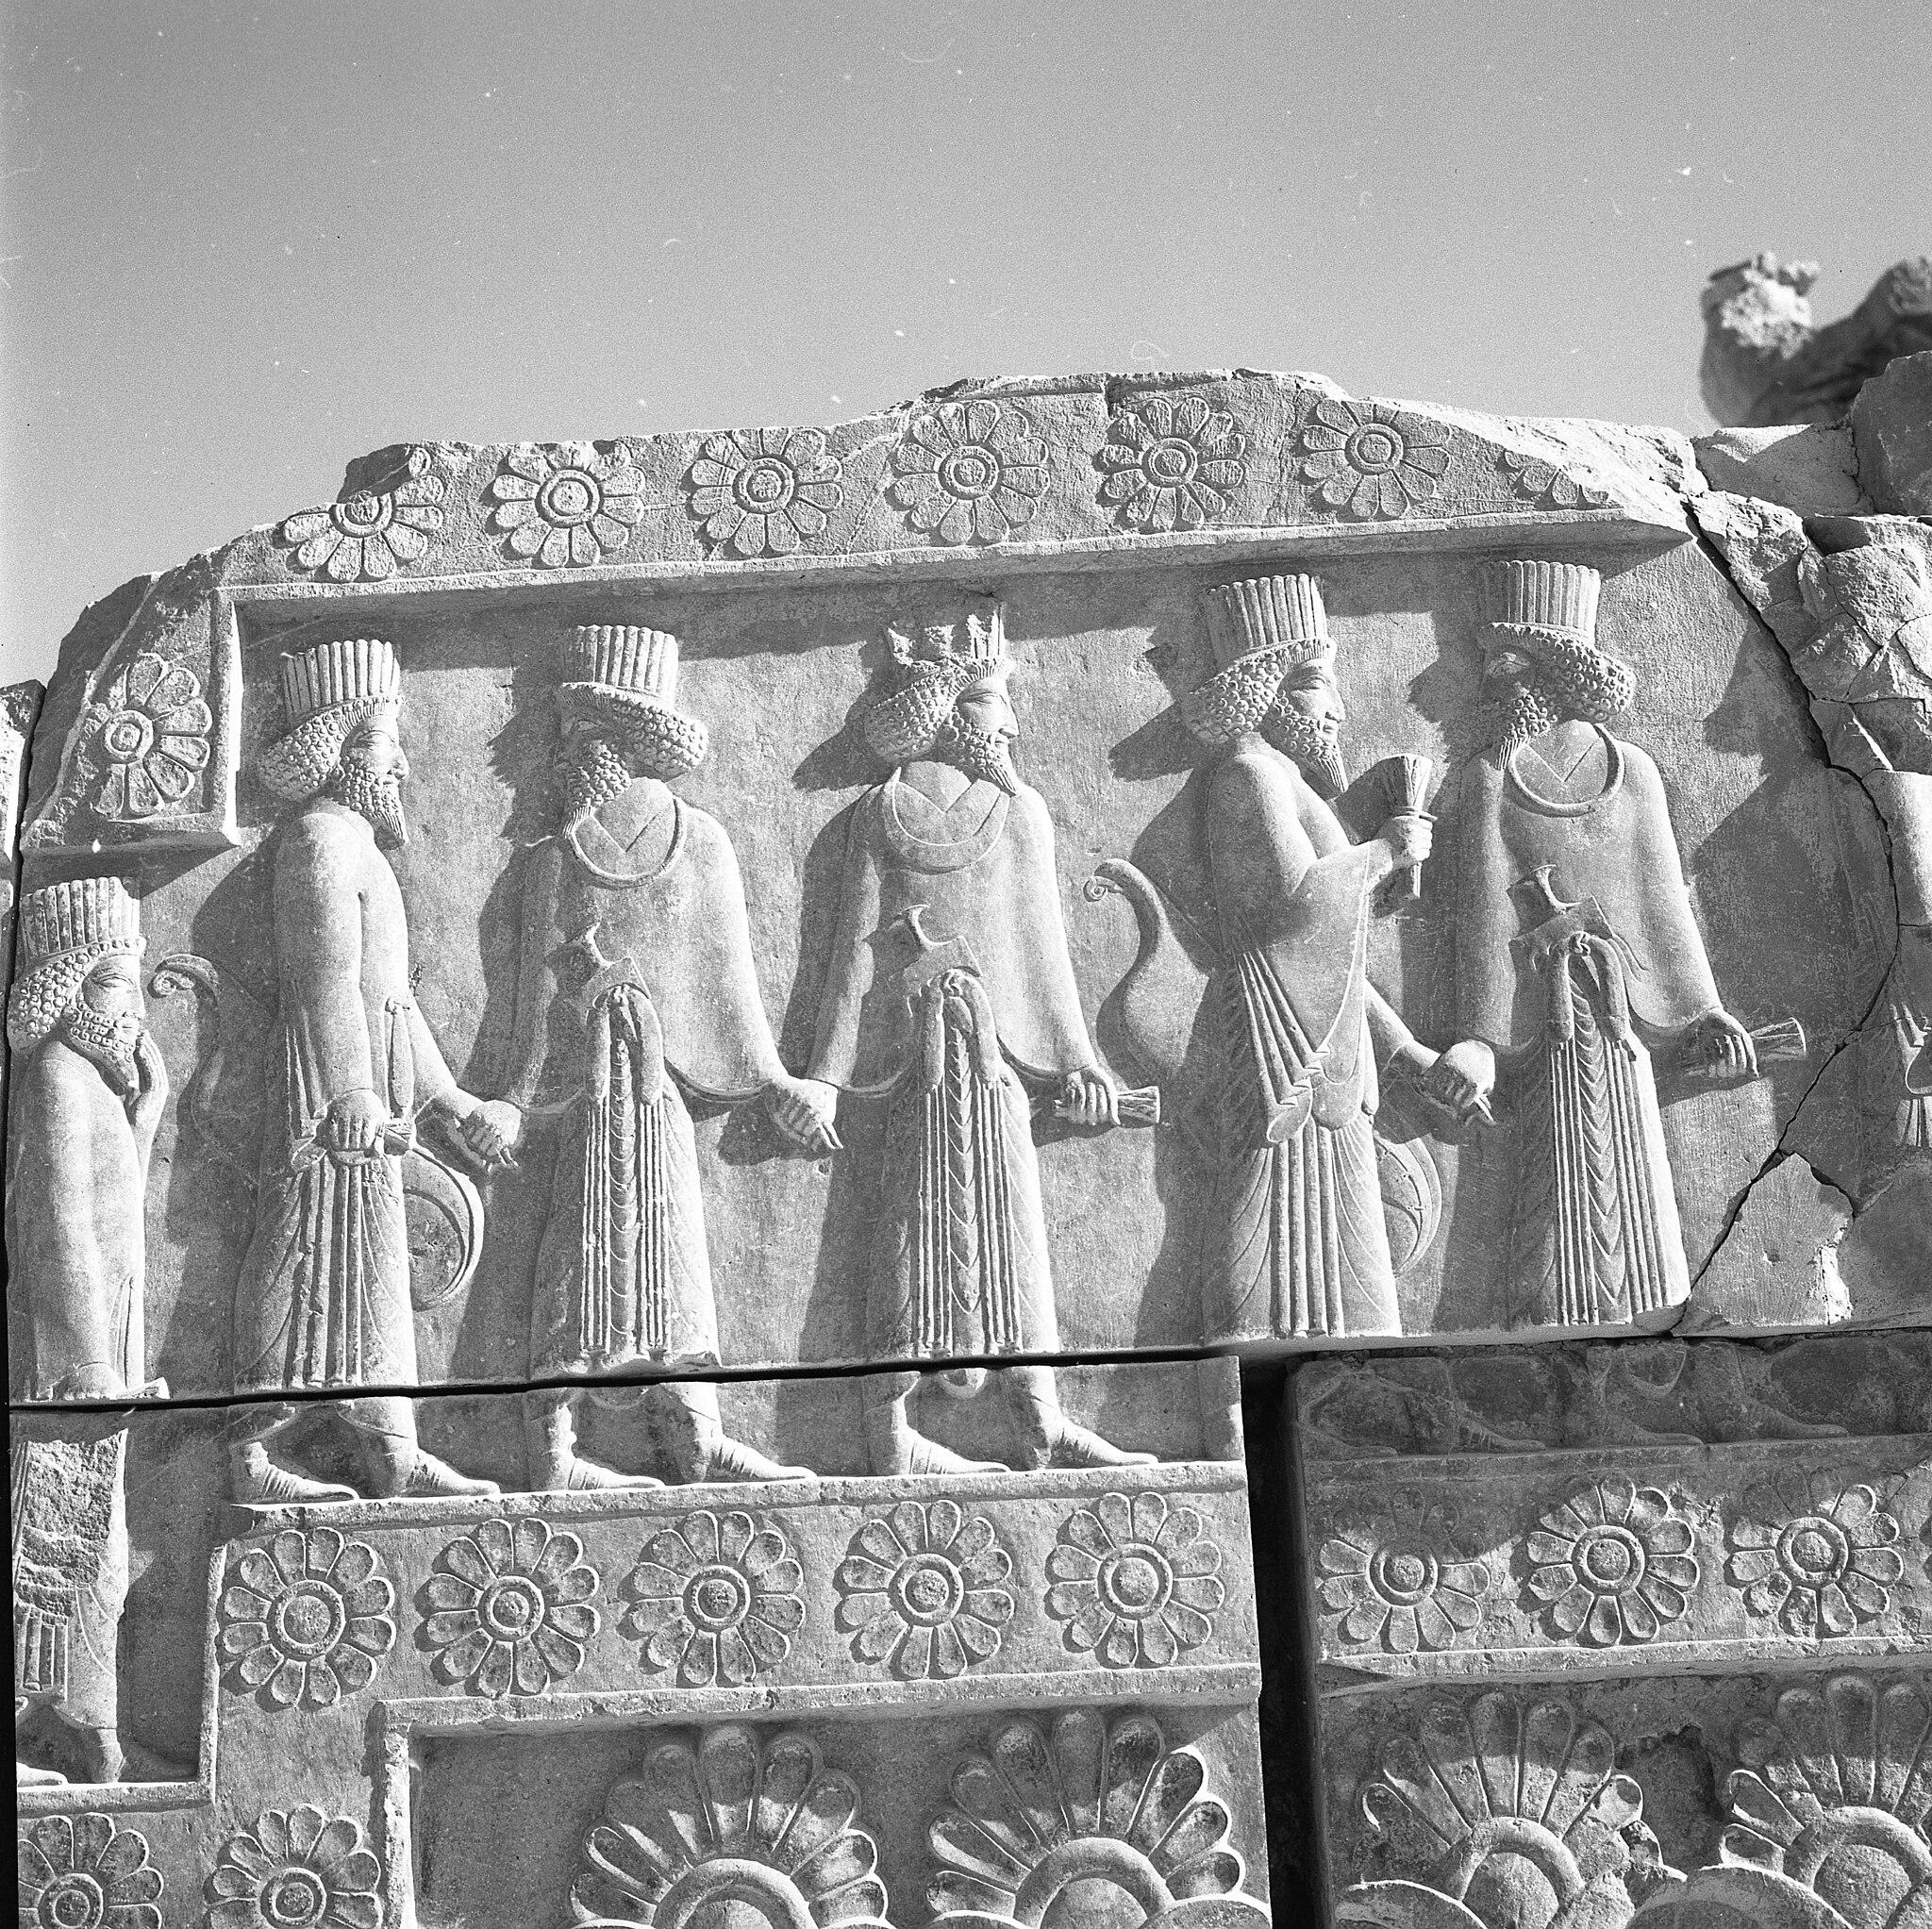
Title: חורבות פרספוליס
Description: Persepolis (Iran) Antiquities
Date: 1968
Categories: Meitar Collection, Items with VRTS permission confirmed, Information field template with formatting, Pages with complex technique templates, Files from the National Library of Israel, 1968 in Persepolis, Photographs by Benno Rothenberg, Northern staircase of Tripylon, Reliefs of dignitaries at court ceremony, Persepolis